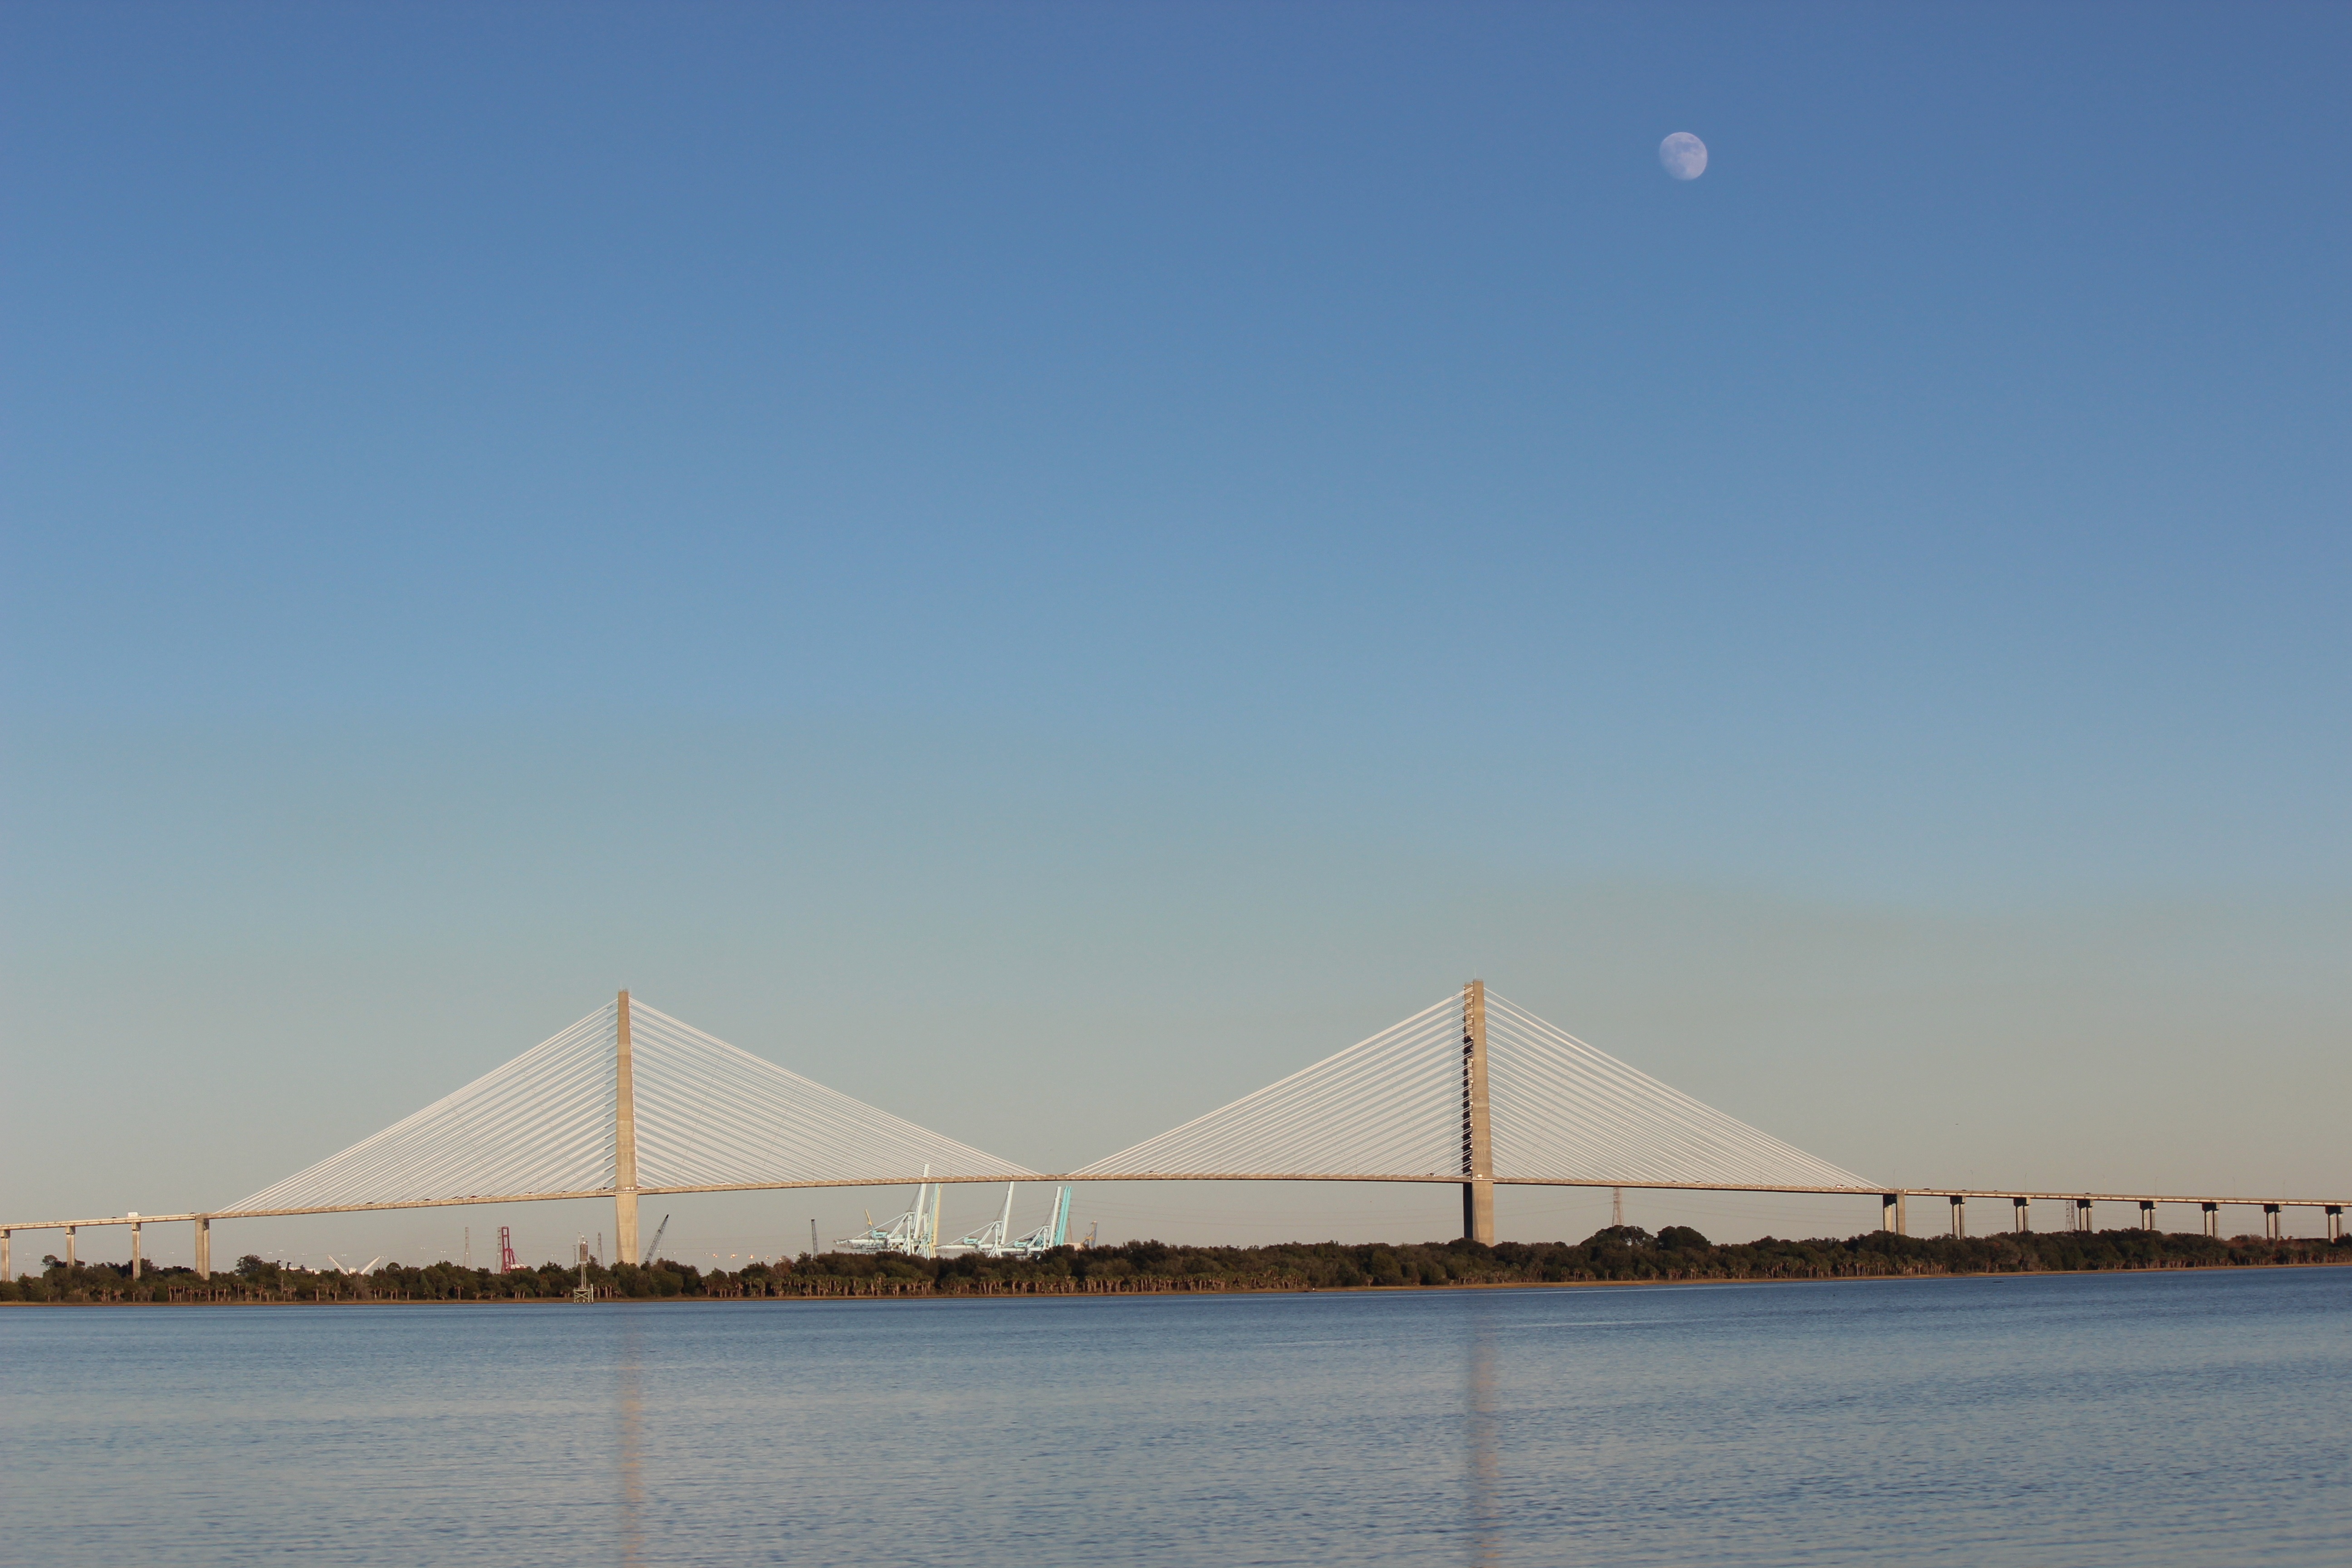
sea, water, horizon, architecture, bridge, view, river, monument, scenic, moon, johns, florida, jacksonville, cable stayed bridge, atmosphere of earth